Noboru Kaneko

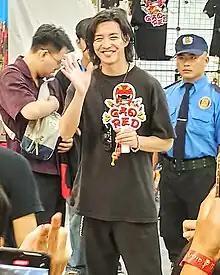
Kaneko in July 2023 in a comic con in Ho Chi Minh City, Vietnam

is a Japanese actor who is previously affiliated with Oscar Promotion. He graduated from the Nagasaki Institute of Applied Science University High School and then from the Department of Architecture in the Faculty of Engineering of the Nagasaki Institute of Applied Science. He is best known for his role as Kakeru Shishi / Gao Red in "Hyakujuu Sentai Gaoranger".